Cinema of the United States

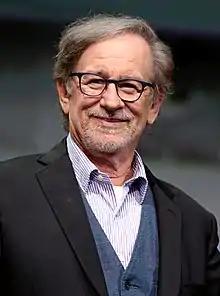
Director and producer Steven Spielberg, co-founder of DreamWorks Studios and Amblin Entertainment, Inc

In 1930, MPPDA President Will Hays created the Hays (Production) Code, which followed censorship guidelines and went into effect after government threats of censorship expanded by 1930. However, the code was never enforced until 1934 after the Catholic watchdog organization The Legion of Decency—appalled by some of the provocative films and lurid advertising of the era later classified Pre-Code Hollywood—threatened a boycott of motion pictures if it did not go into effect. The films that did not obtain a seal of approval from the Production Code Administration had to pay a $25,000 fine and could not profit in the theaters, as the MPPDA controlled every theater in the country through the Big Five studios.